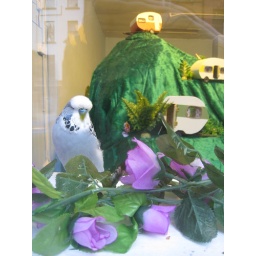
I had no idea I was standing in front of this bird for a good 30 seconds.